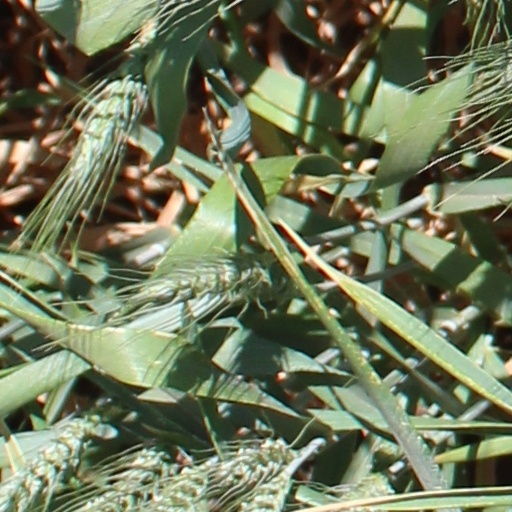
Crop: wheat